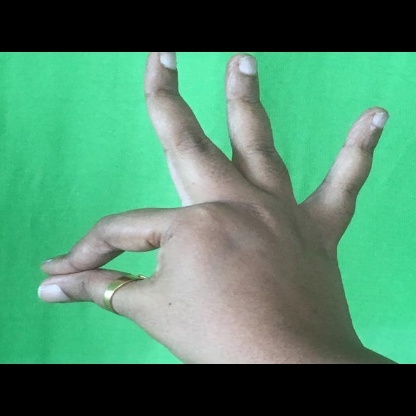
Mudra: Hamsasyam